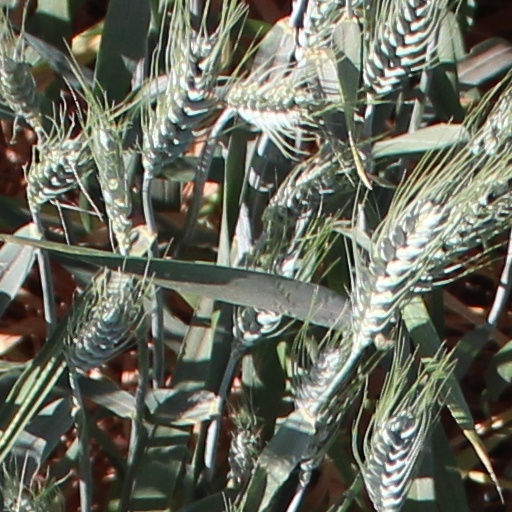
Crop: wheat